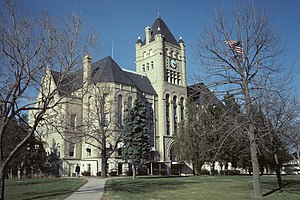
Beatrice (Nebraska) / Ekstern henvisning
Gage County Courthouse (domhus)
Beatrice er en amerikansk by og administrativt centrum for det amerikanske county Gage County, i staten Nebraska. I 2000 havde byen et indbyggertal på 12.496.